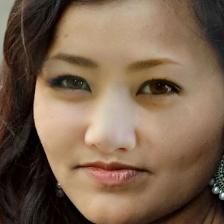
Label: faces